Willy Wo-Lap Lam

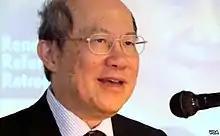
Lam in 2015.

Willy Wo-Lap Lam (born 1952) is a Hong Kong columnist, economist, newspaper editor, political commentator, political scientist, public policy analyst, sinologist, and writer. He is a frequent commentator on many major media networks regarding the current state of Chinese politics. He is currently a Jamestown Foundation fellow and an adjunct professor at the Centre for China Studies, Chinese University of Hong Kong.